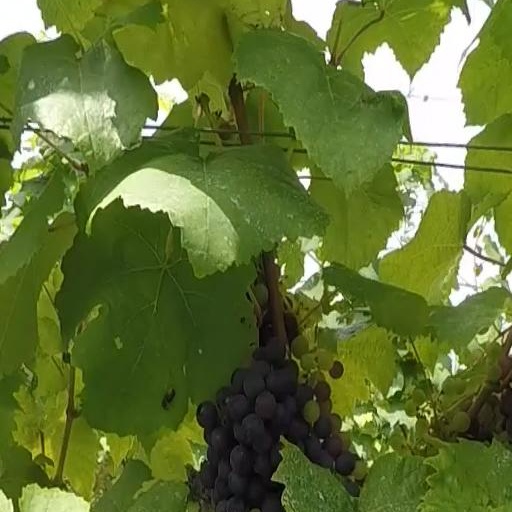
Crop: grape